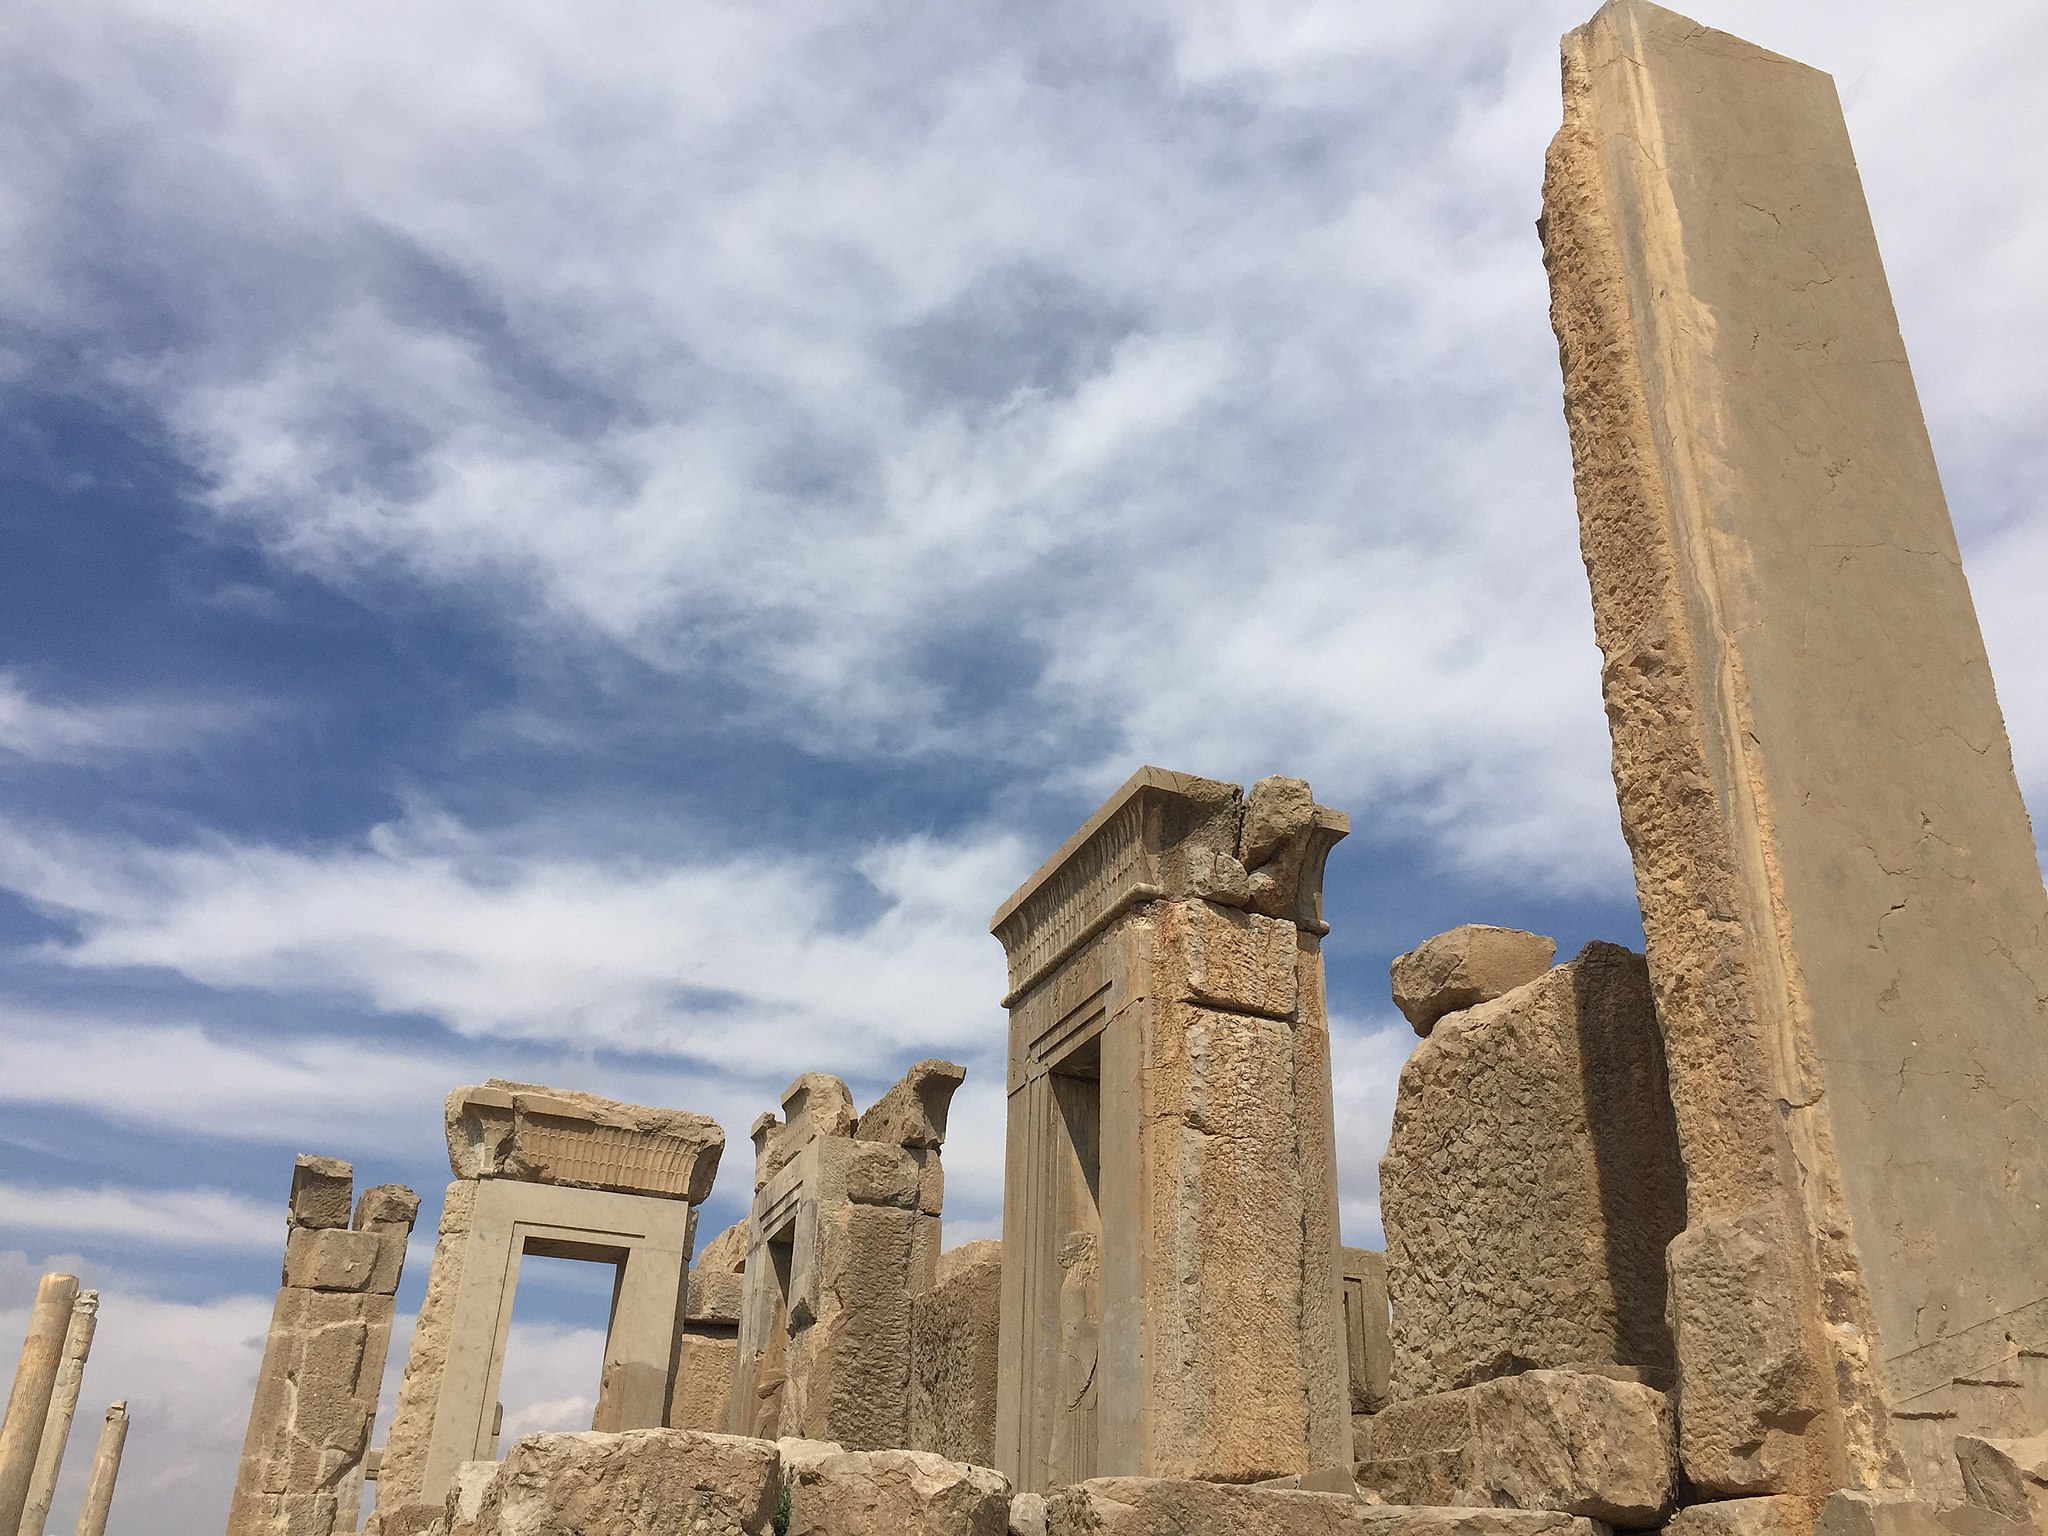
Title: Persepolis,1
Date: 2019-02-22 12:39:49
Categories: Palace of Darius I in Persepolis, Self-published work, Iran photographs taken on 2019-02-22, Cultural heritage monuments in Iran with known IDs, Uploaded via Campaign:wlm-ir, Images from Wiki Loves Monuments in Marvdasht, 2019 in Persepolis, Images from Wiki Loves Monuments missing SDC inception, Images from Wiki Loves Monuments 2021, Images from Wiki Loves Monuments 2021 in Iran